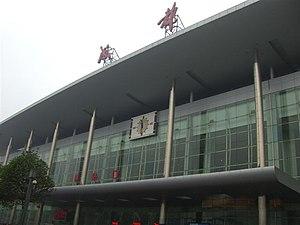
La gare de Chengdu est une gare ferroviaire chinoise situé à Chengdu.